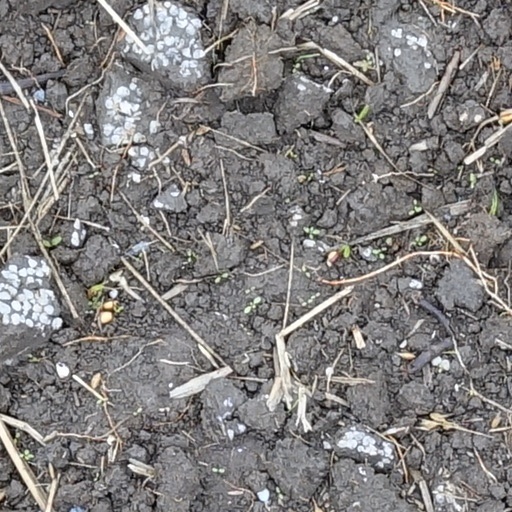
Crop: wheat